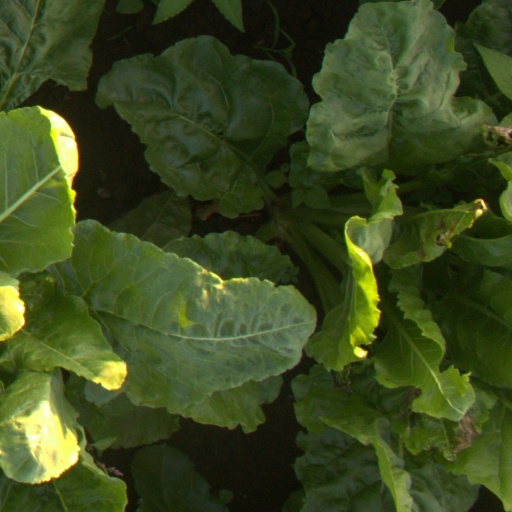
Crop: sugar beet